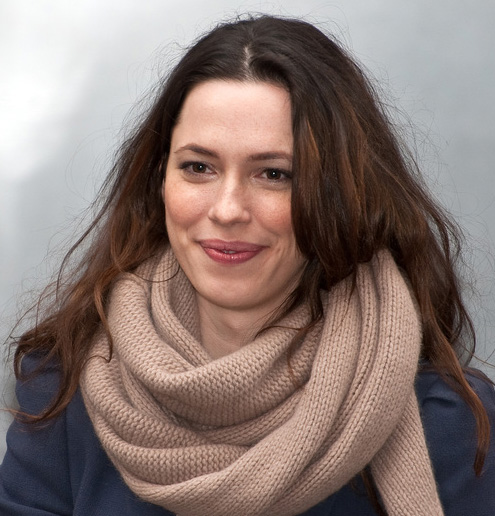
รีเบคกา ฮอลล์

|name=Rebecca Hall|image=Rebecca Hall Berlinale 2010 cropped.jpg
|caption=รีเบคกา ที่Berlin International Film Festival|เทศกาลภาพยนตร์นานาชาติเบอร์ลิน ปี 2010
|birth name=Rebecca Maria Hall
|birth_name=Rebecca Maria Hall
|birth_date=|birthplace=London|ลอนดอน, อังกฤษ
|birth_place=London, England
|alma mater=St Catharine's College, Cambridge
|alma_mater=St Catharine's College, Cambridge
|occupation=นักแสดง
|years active=1992–ปัจจุบัน
|years_active=1992–present
|spouse=|parents=
|relatives=* Edward Hall (director)|Edward Hall (พี่น้องร่วมบิดา)
* Christopher Hall (producer)|Christopher Hall (พี่น้องร่วมบิดา)
* Jennifer Caron Hall (พี่น้องร่วมบิดา)
รีเบคกา มาเรีย ฮอลล์ (; เกิด 3 พฤษภาคม ปี ค.ศ. 1982) หรือที่รู้จักกันในชื่อ รีเบคกา ฮอลล์ เป็นนักแสดงชาวอังกฤษ-อเมริกัน เธอเริ่มปรากฏบนจอแก้วเมื่อตอนอายุ 10 ขวบในมินิซีรีส์ "Camomile Lawn" โดยพ่อของเธอ ปีเตอร์ ฮอลล์ เป็นผู้กำกับ อาชีพทางการละครเวทีของรีเบคกาเปิดตัวในการแสดง "Mrs. Warren's Profession" ซึ่งผลิตและกำกับโดยพ่อของเธอเองในปี 2002 เธอได้รับการตอบรับอย่างดีจากนักวิจารณ์ และได้รับรางวัล Ian Charleson Award อีกด้วย
หลังจากภาพยนตร์เปิดตัวของเธอ "Starter for 10" ในปี 2006  ในปีเดียวกันรีเบคกาก็ได้รับบทแสดงใน "ศึกมายากลหยุดโลก (The Prestige)" ซึ่งกำกับโดยคริสโตเฟอร์ โนแลน ในปี 2008 เธอร่วมแสดงภาพยนตร์ตลกโรแมนติก" Vicky Cristina Barcelona" ของวูดดี อัลเลน|วู้ดดี้ อัลเลน ซึ่งเธอได้รับการเสนอชื่อรางวัลลูกโลกทองคำ ผู้แสดงนำหญิงยอดเยี่ยม หลังจากนั้นเธอก็มีผลงานภาพยนตร์หลากหลาย รวมถึง ภาพยนตร์แนวประวัติศาสตร์ "Frost/Nixon (2008) "ของผู้กำกับรอน ฮาวเวิร์ด แนวดรามาอาชญากรรม "The Town" (2010) ของเบน แอฟเฟล็ก แนวสยองขวัญ "The Awakening" (2011) แนวซุปเปอร์ฮีโร่ในเรื่อง"มหาประลัยคนเกราะเหล็ก 3|มหาประลัยคนเกราะหล็ก 3" (Iron Man 3, 2013) แนวนิยายวิทยาศาสตร์ "Transcendence" (2014) แนวจิตวิทยาสยองขวัญ "The Gift" (2015) และชีวประวัติ Professor Marston and the Wonder Women|"Professor Marston and the Wonder Women "(2017) ในปี 2016 รีเบคกาได้รับการยกย่องและชื่นชมจากนักวิจารณ์ภาพยนตร์กับบทบาทนักข่าว Christine Chubbuck|คริสทีน ชับบัค ในภาพยนตร์ "คริสทีน นักข่าวสาว ฉาวช็อคโลก|Christine"
รีเบคกา ฮอลล์ ยังปรากฏโดดเด่นทางโทรทัศน์อังกฤษหลายครี้ง เธอชนะรางวัล BAFTA ผู้แสดงสมทบหญิงยอดเยี่ยมในปี 2009 จากมินิซีรีส์ "Red Riding: 1974" และในปี 2013 เธอยังได้รับการเสนอชื่อให้เข้าชิงรางวัล BAFTA ผู้แสดงนำหญิงยอดเยี่ยม จากการแสดงในมินิซีรีส์ "Parade's End "ซึ่งเผยแพร่โดย" "บีบีซีทู|BBC 2
== ชีวิตช่วงแรกและการศึกษา ==
รีเบคกา ฮอลล์ เกิดวันที่ 3 มีนาคม ปี 1982 ในลอนดอน"Births, Marriages & Deaths Index of England & Wales, 1916–2005." Gives name at birth as "Rebecca Maria Hall". เธอเป็นลูกสาวของผู้กำกับการละครชาวอังกฤษ ปีเตอร์ ฮอลล์ ผู้ก่อตั้งบริษัทรอยัล เชกสเปียร์ (Royal Shakespeare) และนักร้องเพลงโอเปร่าชาวอเมริกัน มาเรีย วิง (Maria Ewing) แม่ของเธอมีเชื้อสายชาวอเมริกันเชื้อสายแอฟริกา|แอฟริกาอเมริกัน ชาวดัตช์|ดัชท์ ชาวสกอตแลนด์|สก๊อต และชนพื้นเมืองอเมริกัน พ่อแม่ของเธอแยกทางกันตอนที่เธอยังเป็นเล็กและหย่าร้างจากกันในที่สุดปี 1990 รีเบคกามีพี่น้องห้าคน คือ ผู้กำกับละครเวที เอ็ดเวิร์ด ฮอลล์, โปรดิวเซอร์ คริสโตเฟอร์ ฮอลล์, นักแสดง เจนนิเฟอร์ แครอน ฮอลล์ และเอมมา ฮอลล์ และนักออกแบบฉากละครและภาพยนตร์ ลูซี่ ฮอลล์
รีเบคกาเข้าเรียนที่ Roedean School ซึ่งเธอได้รับหน้าที่เป็นหัวหน้าหญิง ('head girl' ในระบบโรงเรียนอังกฤษ)  เธอศึกษาต่อทางด้านวรรณคดีอังกฤษที่ เซนท์ แคทเธอรีนส์ คอลเลจ มหาวิทยาลัยเคมบริดจ์ แต่ลาออกก่อนในปี 2002 ก่อนเข้าปีสุดท้ายของแผนการศึกษา  ในช่วงที่เรียนทีแคมบริดจ์ เธอทำงานในโรงละครนักเรียน และยังตั้งบริษัทโรงละครของตัวเองด้วย  รีเบคกาเคยเป็นสมาชิกชมรมละคร Marlowe และร่วมแสดงละครเวทีเคียงคู่กับเพื่อน Dan Stevens ซึ่งเป็นนักเรียนวรรณคดีอังกฤษที่เอมมานูเอลคอลเลจ หลายเรื่องหลายโปรดักชั่น
== อาชีพ ==
=== ภาพยนตร์และโทรทัศน์ ===
ไฟล์:RebeccaHallTIFFSept2011.jpg|thumb|รีเบคกา ที่เทศกาลภาพยนตร์นานาชาติโทรอนโต ปี 2011
รีเบคกาได้เป็นมืออาชีพทางการแสดงตั้งแต่ปี 1992 ตอนที่เธออาย 10 ขวบ แสดงเป็น Sophy รุ่นเด็กในมินิซีรีส์ "The Camomile Lawn" ซึ่งดัดแปลงจากนวนิยายชื่อเดียวกันของ Mary Wesley โดยพ่อของเธอเป็นผู้กำกับ ภาพยนตร์เปิดตัวของเธอเป็น "Starter for 10" (2006) ซึ่งดัดแปลงจากนวนิยายในชื่อเดียวกันของเดวิด นิโคลส์  รีเบคกาได้ถึงจุดเบรกทรูในอาชีพการแสดงจากบทบาทของ Sarah Borden ใน "ศึกมายากลหยุดโลก|The Prestige" (2006) ซึ่งกำกับโดยคริสโตเฟอร์ โนแลน แล้วเธอก็ปรากฏใน "Joe's Palace" ของ Stephen Poliakoff ในปี 2007 Grant, J. "BBC, HBO unite for Poliakoff copro", "C21 Media", 9 November 2006. และภาพยนตร์โทรทัศน์อีกหลายเรื่อง รวมถึง "Wide Sargasso Sea" (2006) และ "Rubberheart "(2007)
รีเบคกา ฮอลล์ ก้าวหน้าในชื่อเสียงขั้นฮอลลีวู้ดเมื่อแสดงบท Vicky ในภาพยนตร์ "Vicky Cristina Barcelona" (2008) ของวูดดี อัลเลน  การแสดงของเธอได้รับการตอบรับอย่างดี และเธอก็ได้รับการเสนอชื่อรางวัลลูกโลกทองคำ นักแสดงหญิงยอดเยี่ยม ในสาขาภาพยนตร์เพลงหรือคอมเมดี้ ปี 2008 เธอได้รับบทในภาพยนตร์ประวัติศาสตร์ "Frost/Nixon" ของรอน ฮาวเวิร์ด โดยแสดงเป็นแฟนสาวของ David Frost (แสดงโดย Michael Sheen) แล้วรีเบคกาก็ได้รับบทแสดงในภาพยนตร์แฟนตาซีสยองขวัญ "Dorian Gray" ซึ่งดัดแปลงจากนิยายปี 1890 "The Picture of Dorian Gray" ของออสการ์ ไวลด์
หลังจากแสดงบทเล็กในภาพยนตร์อินดี้ "Please Give" รีเบคกาก็ถ่ายภาพยนตร์ดรามาอาชญากรรม "The Town" (2010) ของเบน แอฟเฟล็ก ในบทตรงข้ามกับเบน แอฟเฟล็ก และ Jon Hamm ในเดือนมิถุนายน ปี 2010 เธอชนะรางวัล BAFTA นักแสดงสมทบหญิงยอดเยี่ยม จากการแสดงบท Paula Garland ในมินิซีรีส์ "Red Riding: In the Year of Our Lord 1974" (ปี 2009)  ปีถัดไปเธอได้รับบทแสดงนำในภาพยนตร์สัญชาติอังกฤษ แนวสยองขวัญ "The Awakening" ซึ่งออกฉายในเดือนกันยายน ปี 2011 Optimum Releasing website..
ในปี 2012 เธอรับบทของ Beth Raymer ในภาพยนตร์คอมเมดี้ "Lay the Favourite "ซึ่งเขียนบทจากบันทึกความทรงจำของ Raymer ในชื่อเดียวกัน มีนักวิจารณ์ให้ความเห็นว่า เธอ "เล่นบท Raymer ที่เป็นแรงรักอย่างเป็นธรรมชาติที่พร้อมจะจัดการอย่างใดก็ตามเพื่อความอยู่รอดในโลกที่มีอันตราย ผ่านทางพลังของตัวละคร" เธอแสดงบทในมินิซีรีส์ "Parade's End" (2012) ของ BBC/HBO/VRT ตรงข้าม เบเนดิกต์ คัมเบอร์แบตช์ ซึ่งได้รับการเสนอชื่อรางวัล BAFTA นักแสดงชายยอดเยี่ยม  ในปี 2013 รีเบคกา แทนที่ Jessica Chastain ในบทของ Maya Hansen ในภาพยนตร์ซุปเปอร์ฮีโร่ "Iron Man 3" ในปีเดียวกับที่เธอถ่าย" Closed Circuit "(2013) แล้วก็รับบทตรงข้ามกับจอห์นนี เดปป์ ใน "Transcendence" (2014) ของ Wally Pfister ในปี 2015 รีเบคกาแสดงภาพยนตร์โรแมนติกคอมเมดี้ "Tumbledown "และ The Gift ซึ่งเป็นภาพยนตร์เปิดตัวของผู้กับ Joel Edgerton 
ในภาพยนตร์ชีวประวัติ "Christine" (2016) รีเบคกาเล่นบทของนักข่าวตัวจริง คริสทีน ชับบัค แมกาซีน Variety เรียกเธอว่า " อย่างน่ากระอักกระอ่วน น่าตื่นเต้น สะเทือนขวัญ ในบทบาทที่ดีที่สุดที่เธอเคยได้รับมา" 
=== ละครเวที ===
ไฟล์:Rebecca_Hall_Cannes_2016.jpg|thumb|ฮอต 2016 Cannes หนังเรื่องงานเทศกาลบอล
รีเบคกาเป็นมืออาชีพบนเวทีเปิดตัวในปี 2002 ตอนที่เธอแสดงบท Vivie ในคือการผลิต "Mrs Warren's Profession" ที่พ่อของเธอกำกับ ที่ Strand Theatre ในลอนดอน การแสดงของเธอเป็นที่ "น่าชมเชย"Billington, M. "Mrs Warren's Profession", "Guardian Unlimited: Arts", 11 October 2002. และ "ประสบความสำเร็จ" Loveridge, L. "Mrs Warren's Profession: A CurtainUp London Review", "CurtainUp", ~11 October 2002.  เธอได้รับรางวัล Ian Charleson Award ในปี 2003
ใน 2003 พ่อของรีเบคกาฉลองห้าสิบปีของการเป็นผู้อำนวยการโรงละครด้วยการแสดงเป็นตลอดฤดูการ 5 เพลย์ ที่ Theatre Royal, Bath|Theatre Royal ในBath, Somerset|บาธ, ซัมเมอร์เซต  รีเบคกาได้แสดงสองเพลย์ เธอขึ้นเวทีสวมบท Rosalind ใน "As You Like It" ซึ่งทำให้เธอได้รับการเสนอชื่อรางวัล Charleson ครั้งที่สอง และเธอก็ได้รับบทตามชื่อเรื่องใน "Thea Sharrock" ซึ่งนำกลีบมาสร้างใหม่จากเรื่อง "The Fight for Barbara" ของนักประพันธ์ ดี. เอช. ลอว์เรนซ์ 
ในปี 2004 รีเบคกาปรากฏในสามเพลย์ที่บริษัท Peter Hall ที่โรงละคร Theatre Royal คือ "Man and Superman " โดยจอร์จ เบอร์นาร์ด ชอว์ - ในบทของ Ann, "Galileo's Daughter "- ในบทของ Sister Maria Celeste, และ "Don Juan" ซึ่งเธอเล่นบท Elvira 
== ชีวิตส่วนตัว ==
รีเบคกา ฮอลล์ มีความสัมพันธ์กับผู้กำกับ Sam Mendes ในปี 2011-2013  เธอแต่งงานกับนักแสดง Morgan Spector ในนครนิวยอร์กในเดือนกันยายน 2015  เขาและเธอพบกันตอนแสดงนำร่วมกันในการผลิตละครที่บรอดเวย์เมื่อปีก่อน ในเดือนมกราคม 2018 ทั้งสองแถลงว่าจะมีลูกตนแรก
== ผลงานการแสดง ==
=== ภาพยนตร์ ===
| class="wikitable sortable" style="margin-bottom: 10px;"
! ปี
! ชื่อเรื่อง
! บทบาท
! หมายเหตุ
|-
| 2006
| "Starter for 10"
| Rebecca Epstein
|
|-
| 2006
| "ศึกมายากลหยุดโลก|The Prestige"
| ซาร่า บอร์เดน
|
|-
| 2008
| "Vicky Cristina Barcelona"
| Vicky
|
|-
| 2008
| "Frost/Nixon (film)|Frost/Nixon"
| Caroline Cushing
|
|-
| 2008
| "Official Selection"
| Emily Dickinson
| สั้น
|-
| 2009
| "Dorian Gray (2009 film)|Dorian Gray"
| Emily Wotton
|
|-
| 2010
| "Please Give"
| Rebecca
|
|-
| 2010
| "The Town (2010 film)|The Town"
| Claire Keesey
|-
| 2010
| "A Bag of Hammers"
| Mel
|
|-
| 2010
| "Everything Must Go (film)|Everything Must Go"
| Samantha
|
|-
| 2011
| "The Awakening (2011 film)|The Awakening"
| Florence Cathcart
|
|-
| 2012
| "Lay the Favorite|Lay the Favourite"
| Beth Raymer
|
|-
| 2013
| "มหาประลัยคนเกราะเหล็ก 3|Iron Man 3"
| มายา แฮนเซ่น
|
|-
| 2013
| "Closed Circuit (2013 film)|Closed Circuit"
| Claudia Simmons-Howe
|
|-
| 2013
| "A Promise (2013 film)|A Promise"
| Charlotte Hoffmeister
|
|-
| 2014
| "Transcendence (2014 film)|Transcendence"
| Evelyn Caster
|
|-
| 2015
| "Tumbledown"
| Hannah
|
|-
| 2015
| "The Gift (2015 film)|The Gift"
| Robyn Callem
|
|-
| 2016
| "คริสทีน นักข่าวสาว ฉาวช็อคโลก|Christine"
| คริสทีน ชับบัค
|
|-
| 2016
| "The BFG (2016 film)|The BFG"
| Mary
|
|-
| 2017
| "The Dinner (2017 film)|The Dinner"
| Barbara Lohman
|
|-
| 2017
|"Permission"
| Anna
| เป็นผู้ผลิตด้วย
|-
| 2017
| "Professor Marston and the Wonder Women"
| Elizabeth Holloway Marston
|
|-
| 2018
| "Holmes and Watson"
| Dr. Grace Hart
|"ขั้นหลังการผลิต"
|-
| 2018
| "A Rainy Day in New York"
|
|"ขั้นหลังการผลิต"
|
=== โทรทัศน์ ===
== รางวัล ==
| class="wikitable sortable" style="margin-bottom: 10px;"
! ปี
! สถาบัน
! ประเภท
! งาน
! ผลลัพธ์
|-
| rowspan="2" | 2006
| Empire Awards
| Best Female Newcomer
| rowspan="2" |"ศึกมายากลหยุดโลก|The Prestige"
|
|-
| London Film Critics Circle Awards
| British Newcomer of the Year
|
|-
| rowspan="4" | 2008
| Gotham Awards
| Best Ensemble Cast|Best Ensemble Cast
| rowspan="4" | "Vicky Cristina Barcelona"
|
|-
| รางวัลลูกโลกทองคำ|Golden Globe Awards
| Best Actress – Motion Picture Comedy or Musica
|
|-
| Gotham Awards
| Breakthrough Performance
|
|-
| London Film Critics Circle Awards
| British Actress of the Year
|
|-
| 2008
| รางวัลสมาคมนักแสดงภาพยนตร์และโทรทัศน์|Screen Actors Guild Awards
| Outstanding Performance by a Cast in a Motion Picture
| "Frost/Nixon"
|
|-
| 2010
| British Academy Television Awards
| Best Supporting Actress
| "Red Riding: In the Year of Our Lord 1974"
|
|-
| rowspan="4" |2010
| Independent Spirit Awards
| Robert Altman Award
| rowspan="4" |"Please Give"
|
|-
| San Diego Film Critics Society Awards
| Body of Work
|
|-
| Evening Standard British Film Awards
| Best Actress
|
|-
| Gotham Awards
| Best Ensemble Cast
|
|-
| rowspan="3" | 2010
| National Board of Review Awards
| Best Acting by an Ensemble
| rowspan="3" | "The Town"
|
|-
| Broadcast Film Critics Association Awards
| Best Acting Ensemble
|
|-
| Washington D.C. Area Film Critics Association Awards
| Best Acting Ensemble
|
|-
| 2011
| British Independent Film Awards
| Best Actress|Best Actress
| "The Awakening"
|
|-
| rowspan="3" |2013
| British Academy Television Awards
| Best Actresss
| rowspan="3" | "Parade's End"
|
|-
| Satellite Awards
| Best Actress – Miniseries or Television Film
|
|-
| Critics' Choice Television Awards
| Best Actress in a Movie/Miniseries
|
|-
| rowspan="11" |2016
| Chicago International Film Festival
| Silver Hugo Award for Best Actress
| rowspan="11" |"คริสทีน นักข่าวสาว ฉาวช็อคโลก|Christine"
|
|-
| Women Film Critics Circle Awards
| Courage in Acting
|
|-
| Chicago Film Critics Association Awards
| Best Actress
|
|-
| Detroit Film Critics Society Awards
| Best Actress
|
|-
| Houston Film Critics Society Awards
|Best Actress
|
|-
| IndieWire Critics Poll
| Best Actress
|
|-
| London Film Critics' Circle Awards
| British Actress of the Year
|
|-
| Los Angeles Film Critics Association Awards
| Best Actress
|
|-
| Toronto Film Critics Association Awards
| Best Actress
|
|-
| Women Film Critics Circle Awards
| Best Actress
|
|-
| Women Film Critics Circle Awards
| The Invisible Woman Award
|
|
== อ้างอิง ==
== แหล่งข้อมูลนอก ==
*
หมวดหมู่:บุคคลที่เกิดในปี พ.ศ. 2525
หมวดหมู่:นักแสดงหญิงชาวอเมริกันในศตวรรษที่ 20
หมวดหมู่:นักแสดงหญิงชาวอเมริกันในศตวรรษที่ 21
หมวดหมู่:นักแสดงเด็กหญิงชาวอเมริกัน
หมวดหมู่:นักแสดงภาพยนตร์หญิงชาวอเมริกัน
หมวดหมู่:ชาวอเมริกันเชื้อสายดัตช์
หมวดหมู่:ชาวอเมริกันเชื้อสายอังกฤษ
หมวดหมู่:ชาวอเมริกันเชื้อสายชนพื้นเมืองอเมริกัน
หมวดหมู่:ชาวอเมริกันเชื้อสายสกอตแลนด์
หมวดหมู่:นักแสดงละครโทรทัศน์หญิงชาวอเมริกัน
หมวดหมู่:นักแสดงหญิงชาวอังกฤษ
หมวดหมู่:ชาวอังกฤษเชื้อสายสกอตแลนด์
หมวดหมู่:บุคคลจากมหาวิทยาลัยเคมบริดจ์
หมวดหมู่:บุคคลที่ยังมีชีวิตอยู่